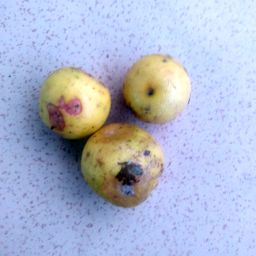
Fruit: Lime
Quality: Bad